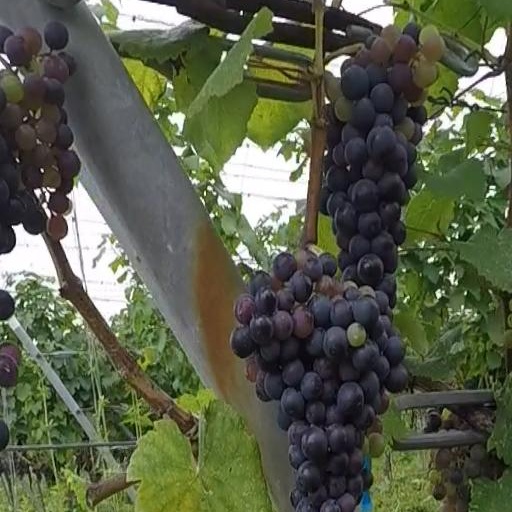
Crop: grape